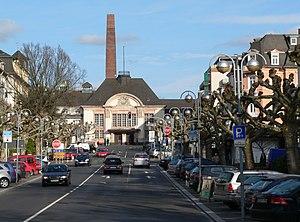
Bad Nauheim est une ville allemande dans le Land de Hesse, sur l'Usa, au pied du Johannisberg.